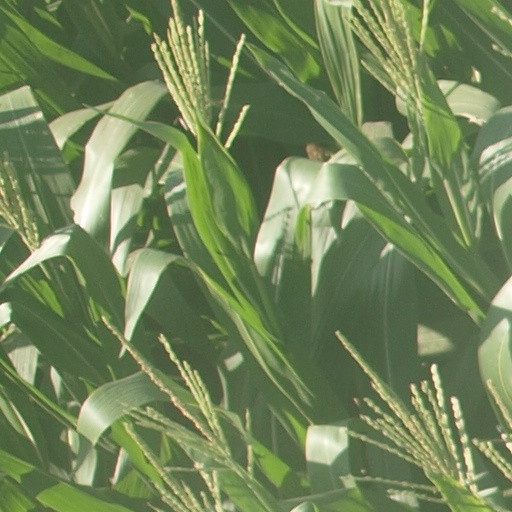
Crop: maize; corn